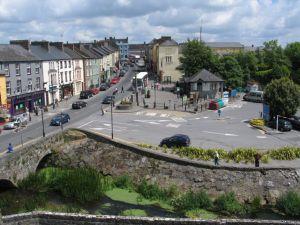
Cahir est une ville située dans le comté de Tipperary en Irlande. Elle est située à 15 kilomètres du Rock of Cashel et à 20 kilomètres de Clonmel et compte autour de 5 000 habitants.